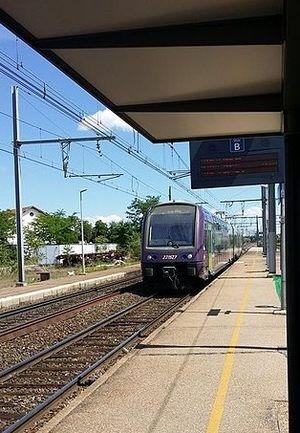
TER entre en Gare de Saint-Priest